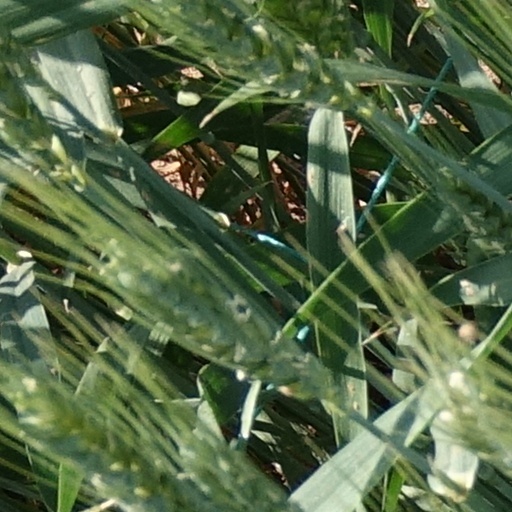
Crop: wheat